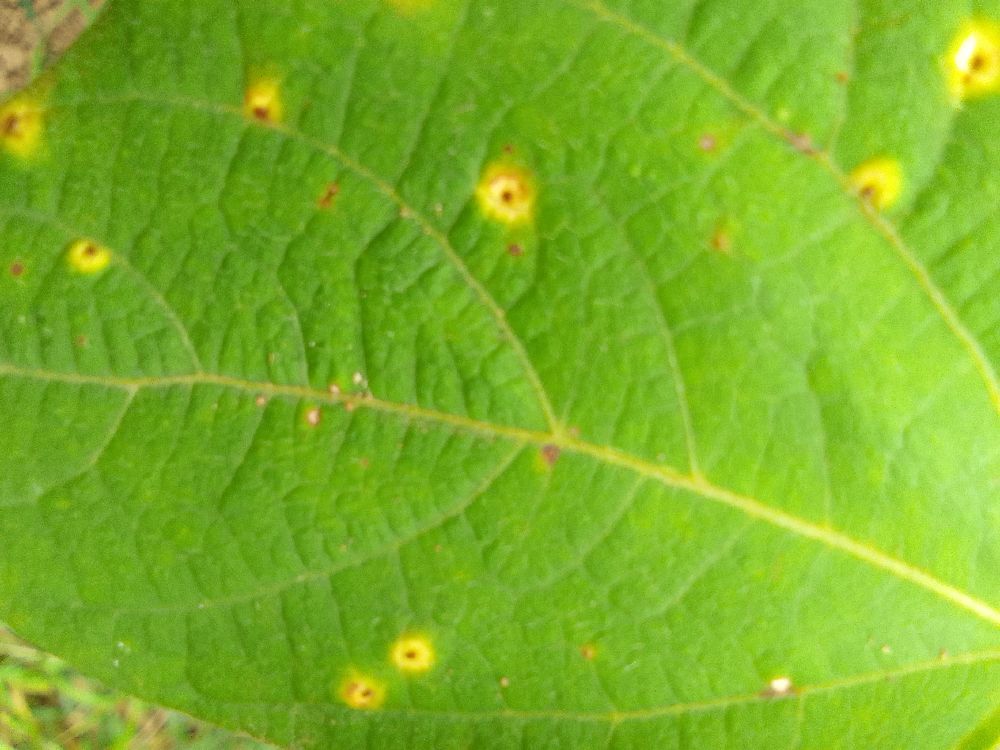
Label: rust